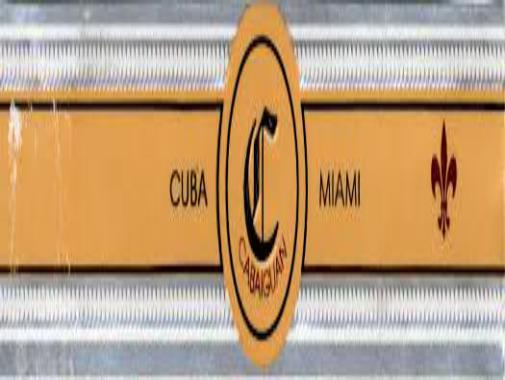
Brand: Cabaiguan
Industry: Others